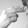
ASL letter: H